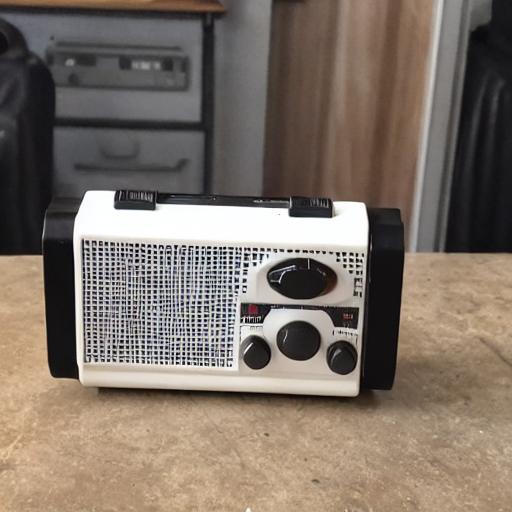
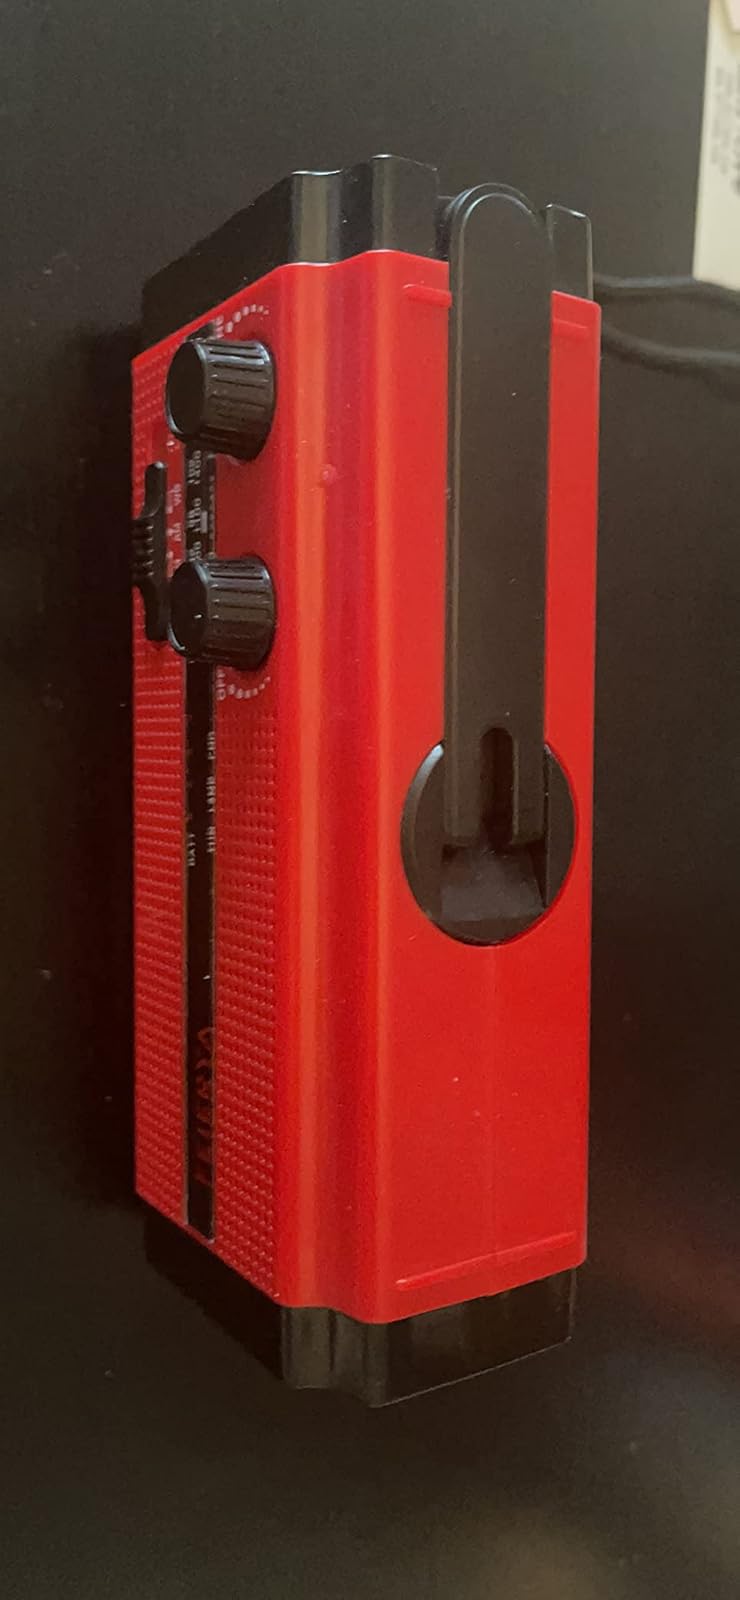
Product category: radio
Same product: no